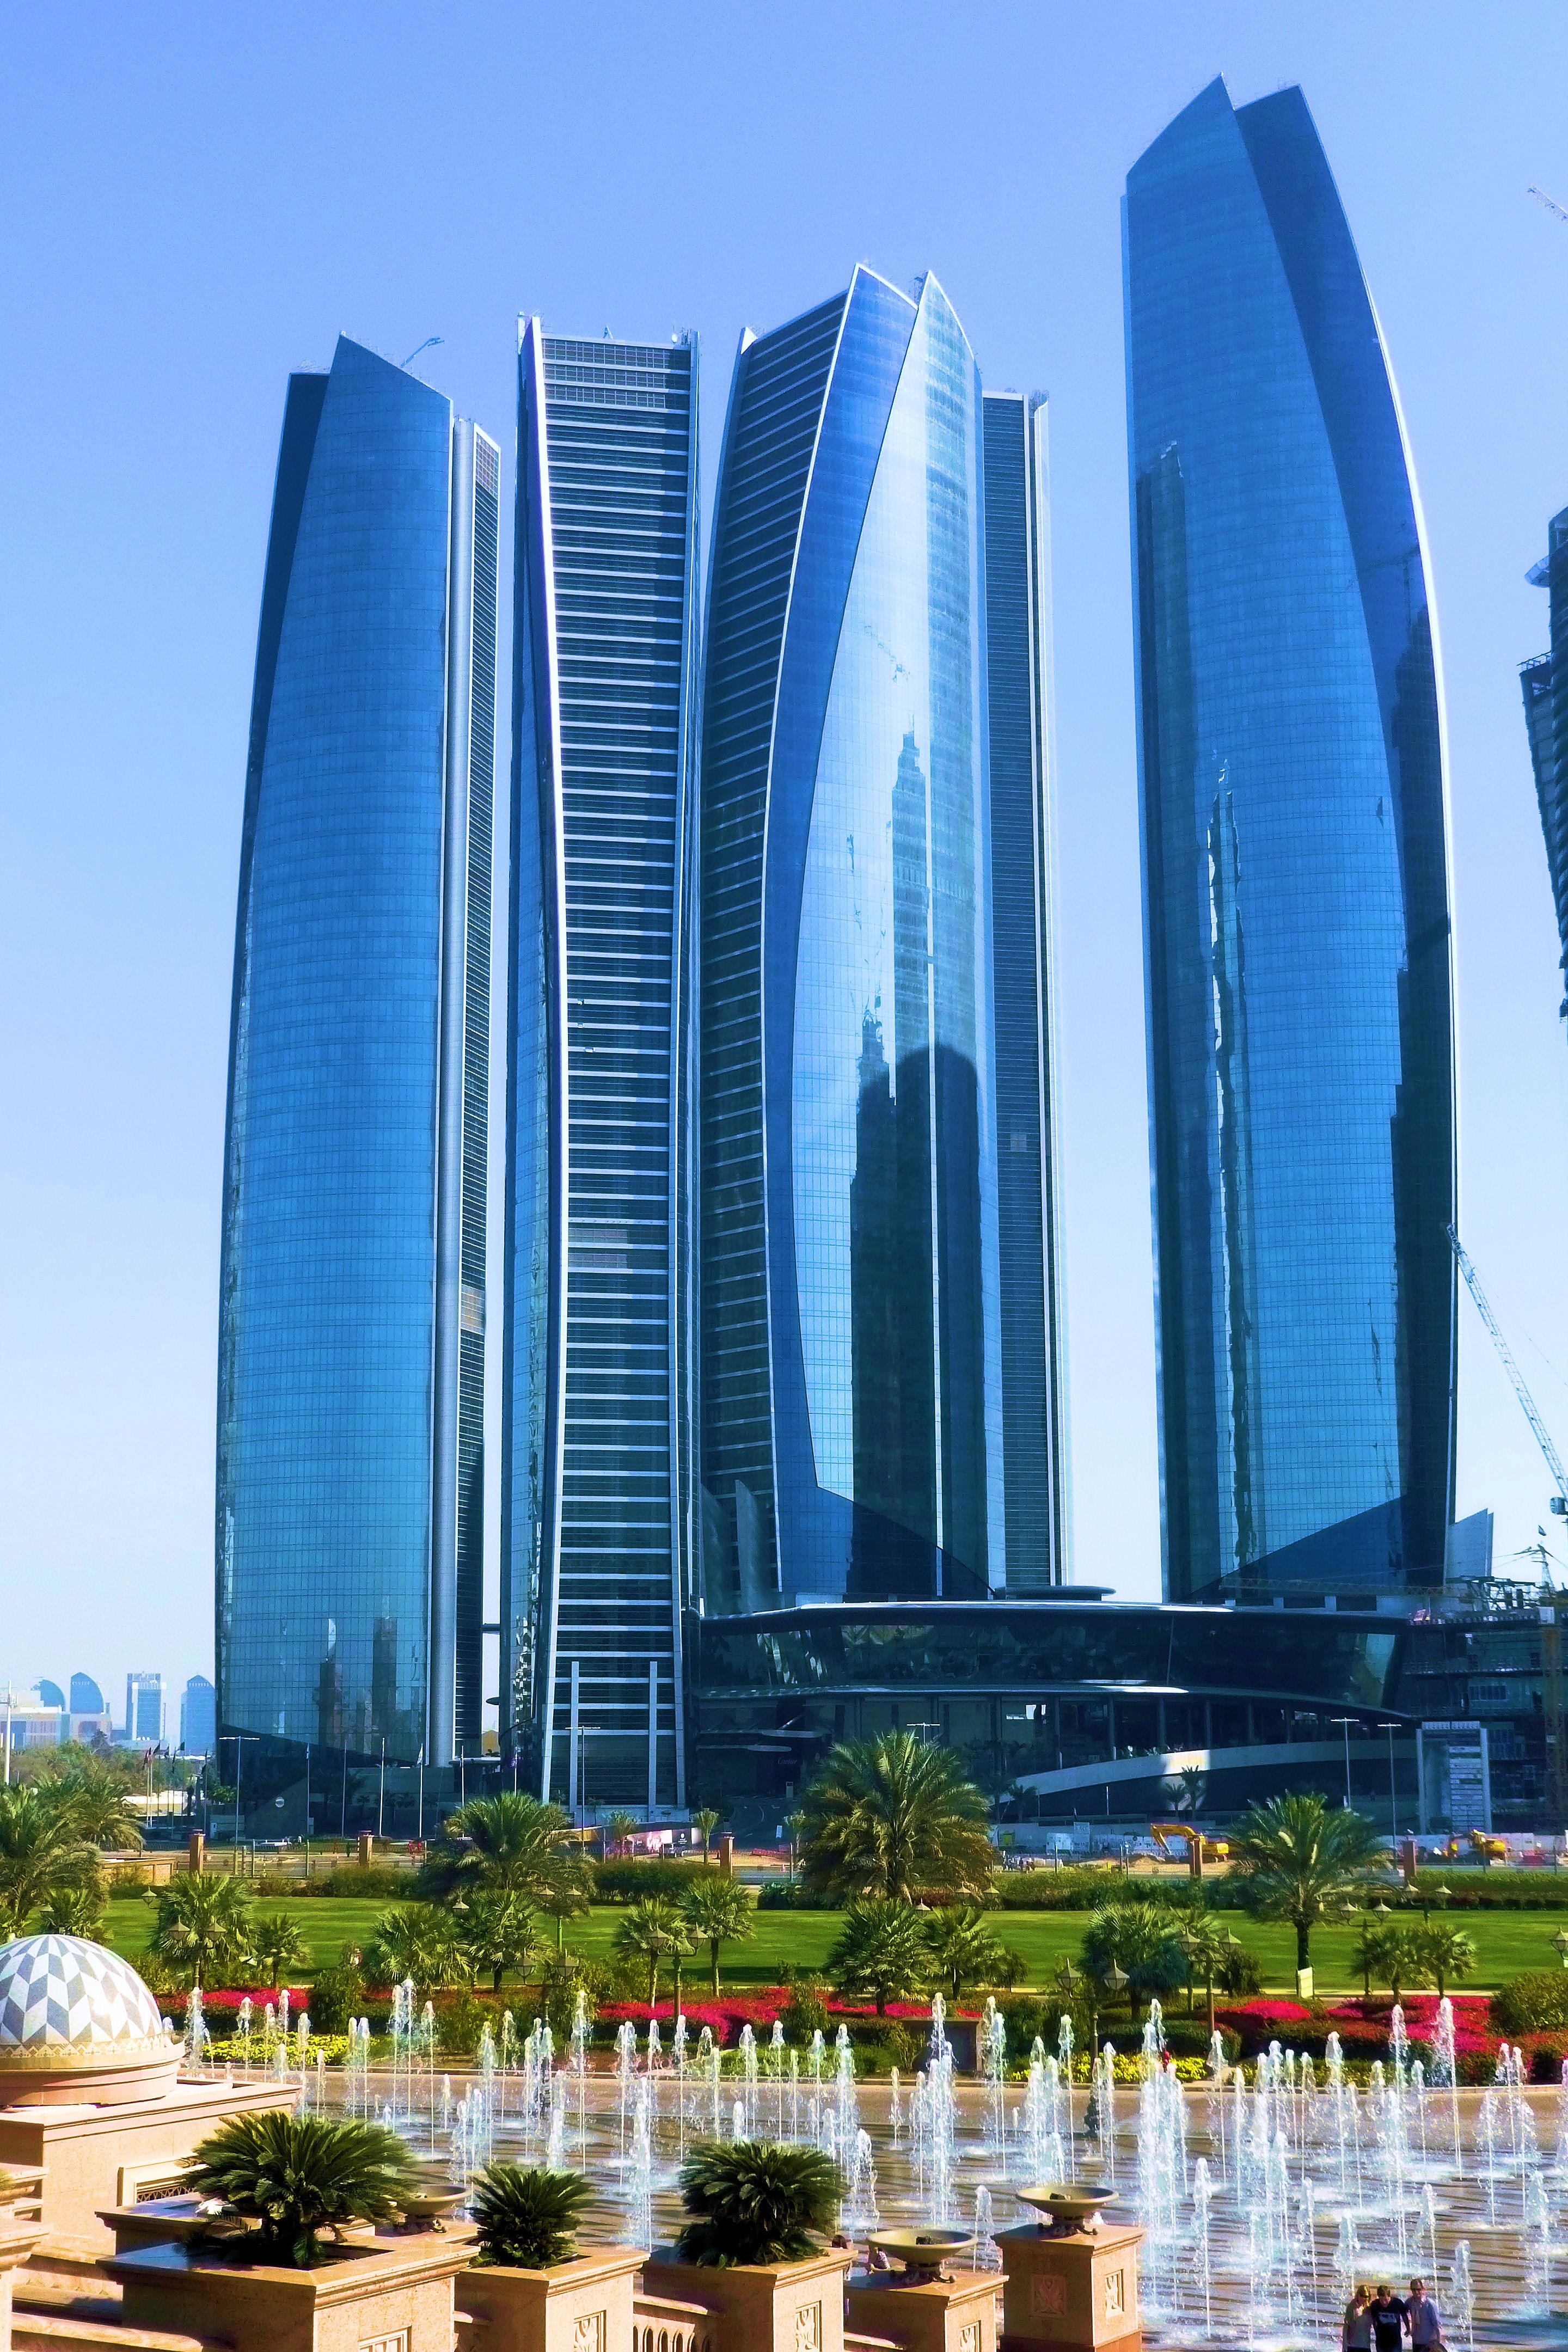
architecture, structure, skyline, building, city, skyscraper, cityscape, downtown, tower, landmark, facade, tower block, metropolis, abu dhabi, human settlement, metropolitan area, etihad towers